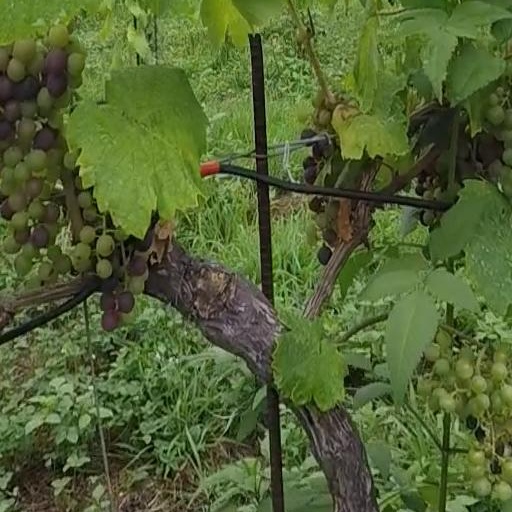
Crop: grape